Hisss

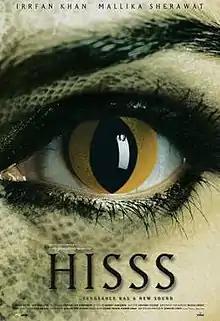
Theatrical release poster

Hisss (also known as Nagin: The Snake Woman) is a 2010 adventure-horror film, directed by Jennifer Lynch. Indian film actress Mallika Sherawat plays the lead role.